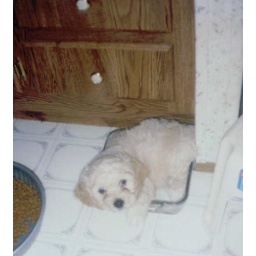
isn't the water bowl to be drank out of not sat in